El Al

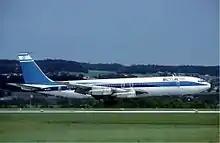

The first year that El Al turned a profit was 1960. That year, more than 50 percent of the passengers flying into Israel arrived on El Al flights. On 15 June 1961, the airline set a world record for the longest non-stop commercial flight: an El Al Boeing 707 flew from New York to Tel Aviv, covering in 9 hours and 33 minutes. By this time, El Al was carrying 56,000 passengers a year—on a par with Qantas and ahead of established airlines like Loftleiðir. In 1961, El Al ranked 35th in the world in accumulated passenger distance. El Al's success continued into the late 1960s. In 1968, regular flights to Bucharest were inaugurated, and cargo flights began to Europe and the United States. The airline also established a catering subsidiary, Teshet Tourism, and Aviation Services Ltd. All these ventures brought in a profit of $2 million that year.